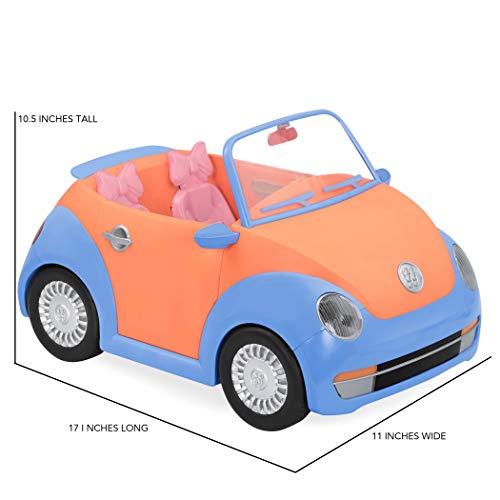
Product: Glitter Girls by Battat - Convertible Car for 14" Dolls - Toys, Clothes & Accessories for Girls 3-Year-Old & Up, Blue, Orange, Pink
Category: Toys & Games | Dolls & Accessories | Dollhouse Accessories
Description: Collect all of your favorite Glitter Girls dolls, outfits, and accessories.
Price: $31.17
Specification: ProductDimensions:18.9x11.2x10.6inches|ItemWeight:3.52ounces|ShippingWeight:8.2pounds(Viewshippingratesandpolicies)|ASIN:B07PBF5BZ8|Itemmodelnumber:GG57066Z|Manufacturerrecommendedage:5-15years